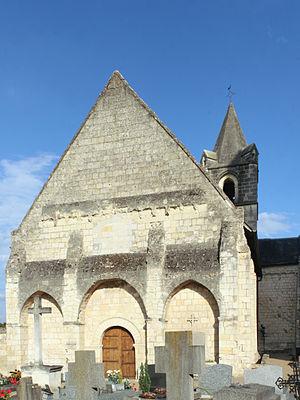
Église Saint-Aubin de Trèves (commune de Chênehutte-Trèves-Cunault, Maine-et-Loire), façade occidentale depuis le cimetière.
Chênehutte-Trèves-Cunault est une ancienne commune française située dans le département de Maine-et-Loire, en région Pays de la Loire, devenue le 1ᵉʳ janvier 2016, une commune déléguée de la commune nouvelle de Gennes-Val de Loire, puis, le 1ᵉʳ janvier 2018, de Gennes-Val-de-Loire.